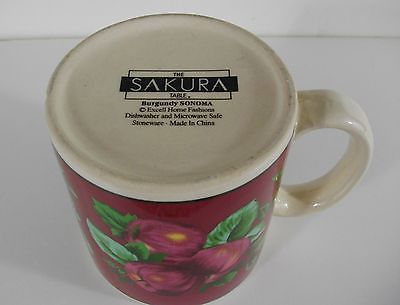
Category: mug